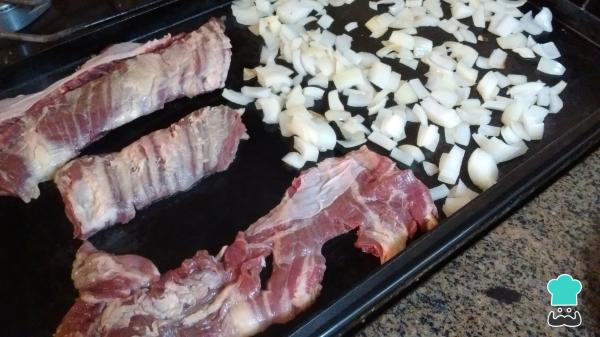
En primer lugar, corta la cebolla en cubos y pica el diente de ajo. Luego, limpia la entraña retirando la membrana que la recubre. Pon a calentar la plancha sobre la hornalla con 1 cucharada de aceite y cuando tome temperatura, cocina allí todos los ingredientes. Revuelve cada tanto la cebolla y el ajo y gira la carne para cocinar de ambos lados.